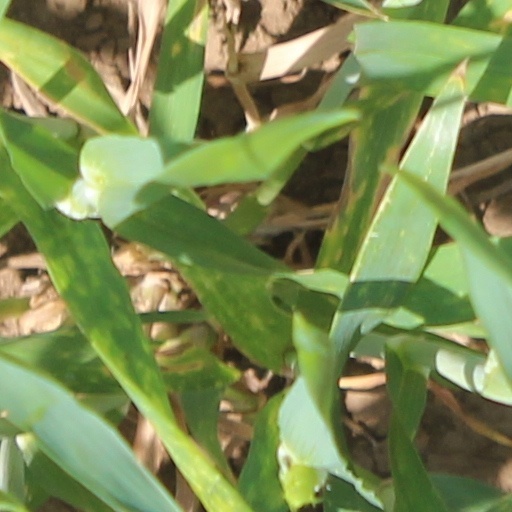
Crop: wheat